History of Iraq

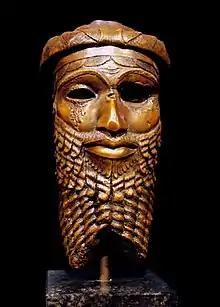
Bronze head of an Akkadian ruler from Nineveh, presumably depicting either Sargon of Akkad, or Sargon's grandson Naram-Sin. The Akkadian Empire was the first ancient empire of Mesopotamia after the long-lived civilization of Sumer.

During the Bronze Age, in the 26th century BC, Eannatum of Lagash created a short-lived empire. Later, Lugal-Zage-Si, the priest-king of Umma, overthrew the primacy of the Lagash dynasty in the area, then conquered Uruk, making it his capital, and claimed an empire extending from the Persian Gulf to the Mediterranean. It was during this period that the Epic of Gilgamesh originated, which includes the tale of The Great Flood. The origin and location of Akkad remain unclear. Its people spoke Akkadian, an East Semitic language. Between the 29th and 24th centuries BC, a number of kingdoms and city-states within Iraq began to have Akkadian-speaking dynasties, including Assyria, Ekallatum, Isin, and Larsa. However, the Sumerians remained generally dominant until the rise of the Akkadian Empire (2335–2124 BC), based in the city of Akkad in central Iraq. Sargon of Akkad founded the empire, conquered all the city-states of southern and central Iraq, and subjugated the kings of Assyria, thus uniting the Sumerians and Akkadians in one state. The Akkadian Empire was the first ancient empire of Mesopotamia after the long-lived civilization of Sumer.